Date A Live: Mayuri Judgement

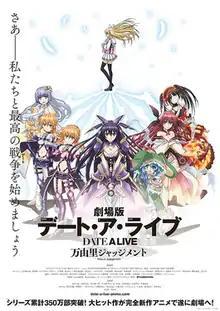
Theatrical release poster

is a 2015 Japanese animated film based on an original story written by Kōshi Tachibana featuring the characters of his light novel series "Date A Live". Produced by Production IMS and distributed by Kadokawa, the film is directed by Keitaro Motonaga from a script written by Hideki Shirane. In the film, a mysterious giant sphere appears above Tengu City while Shido Itsuka meets a mysterious girl.